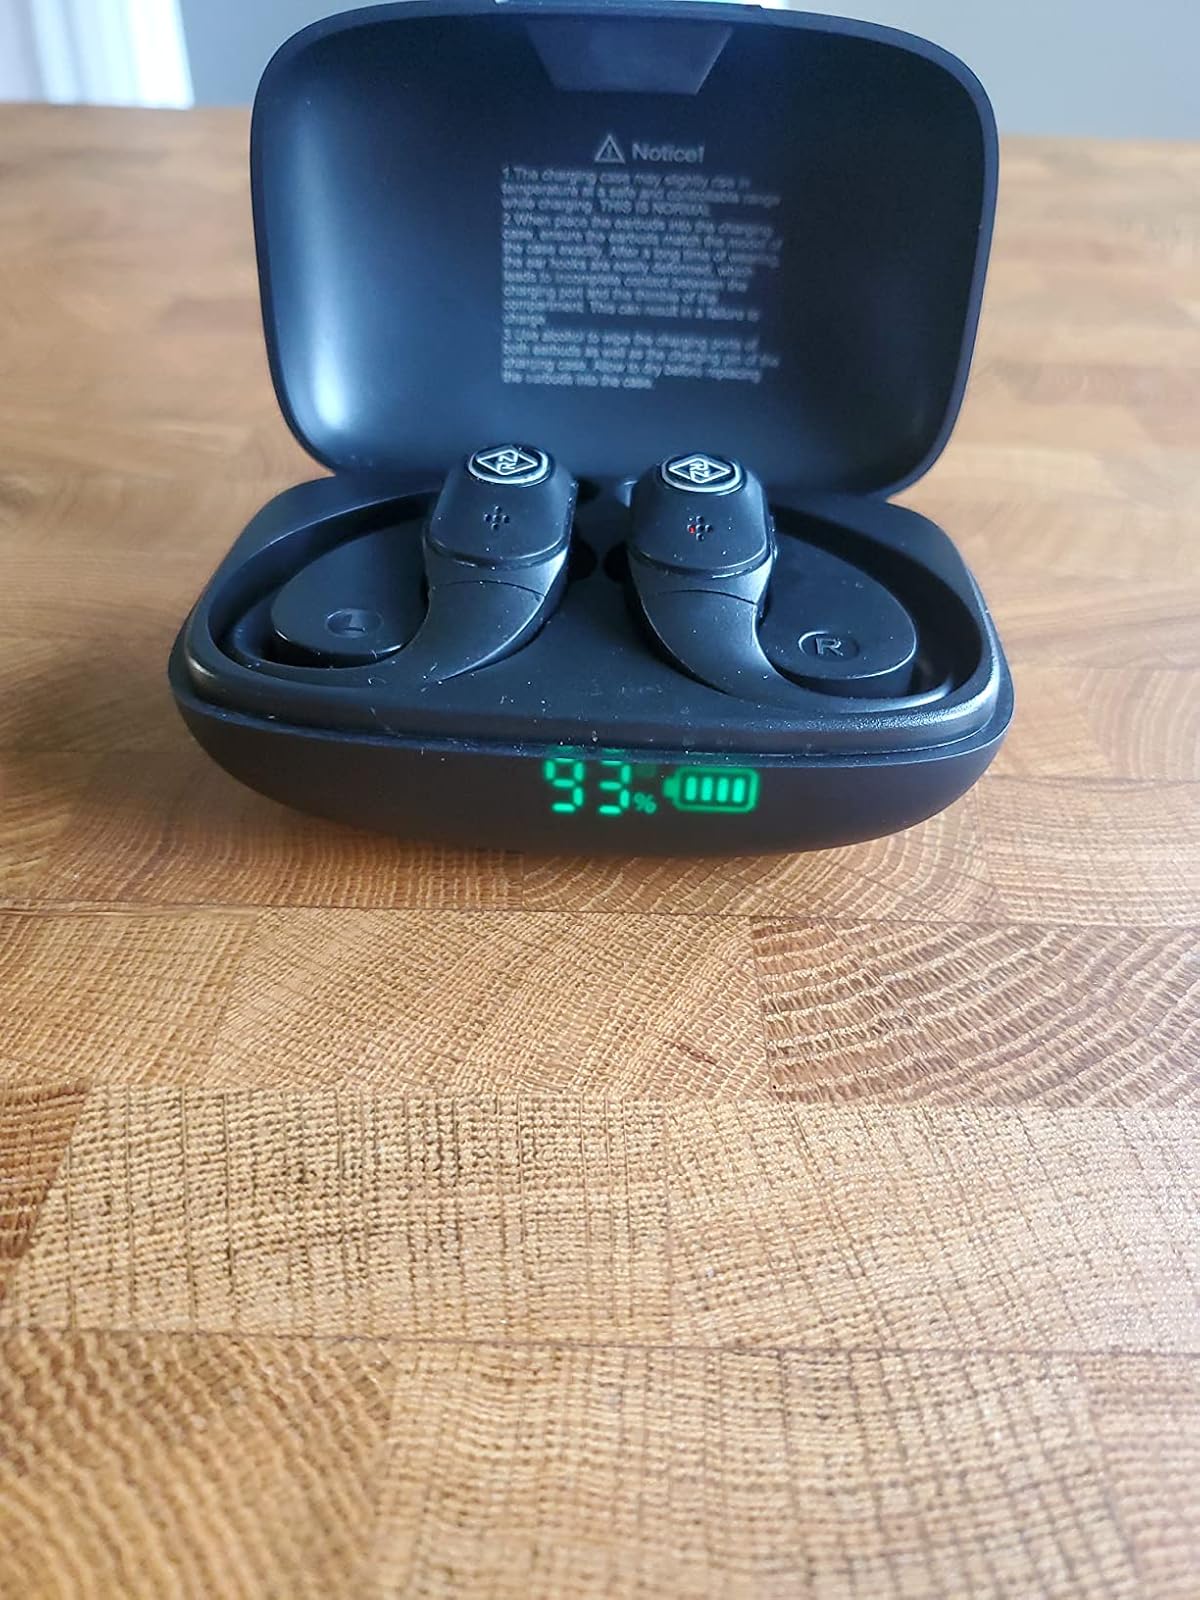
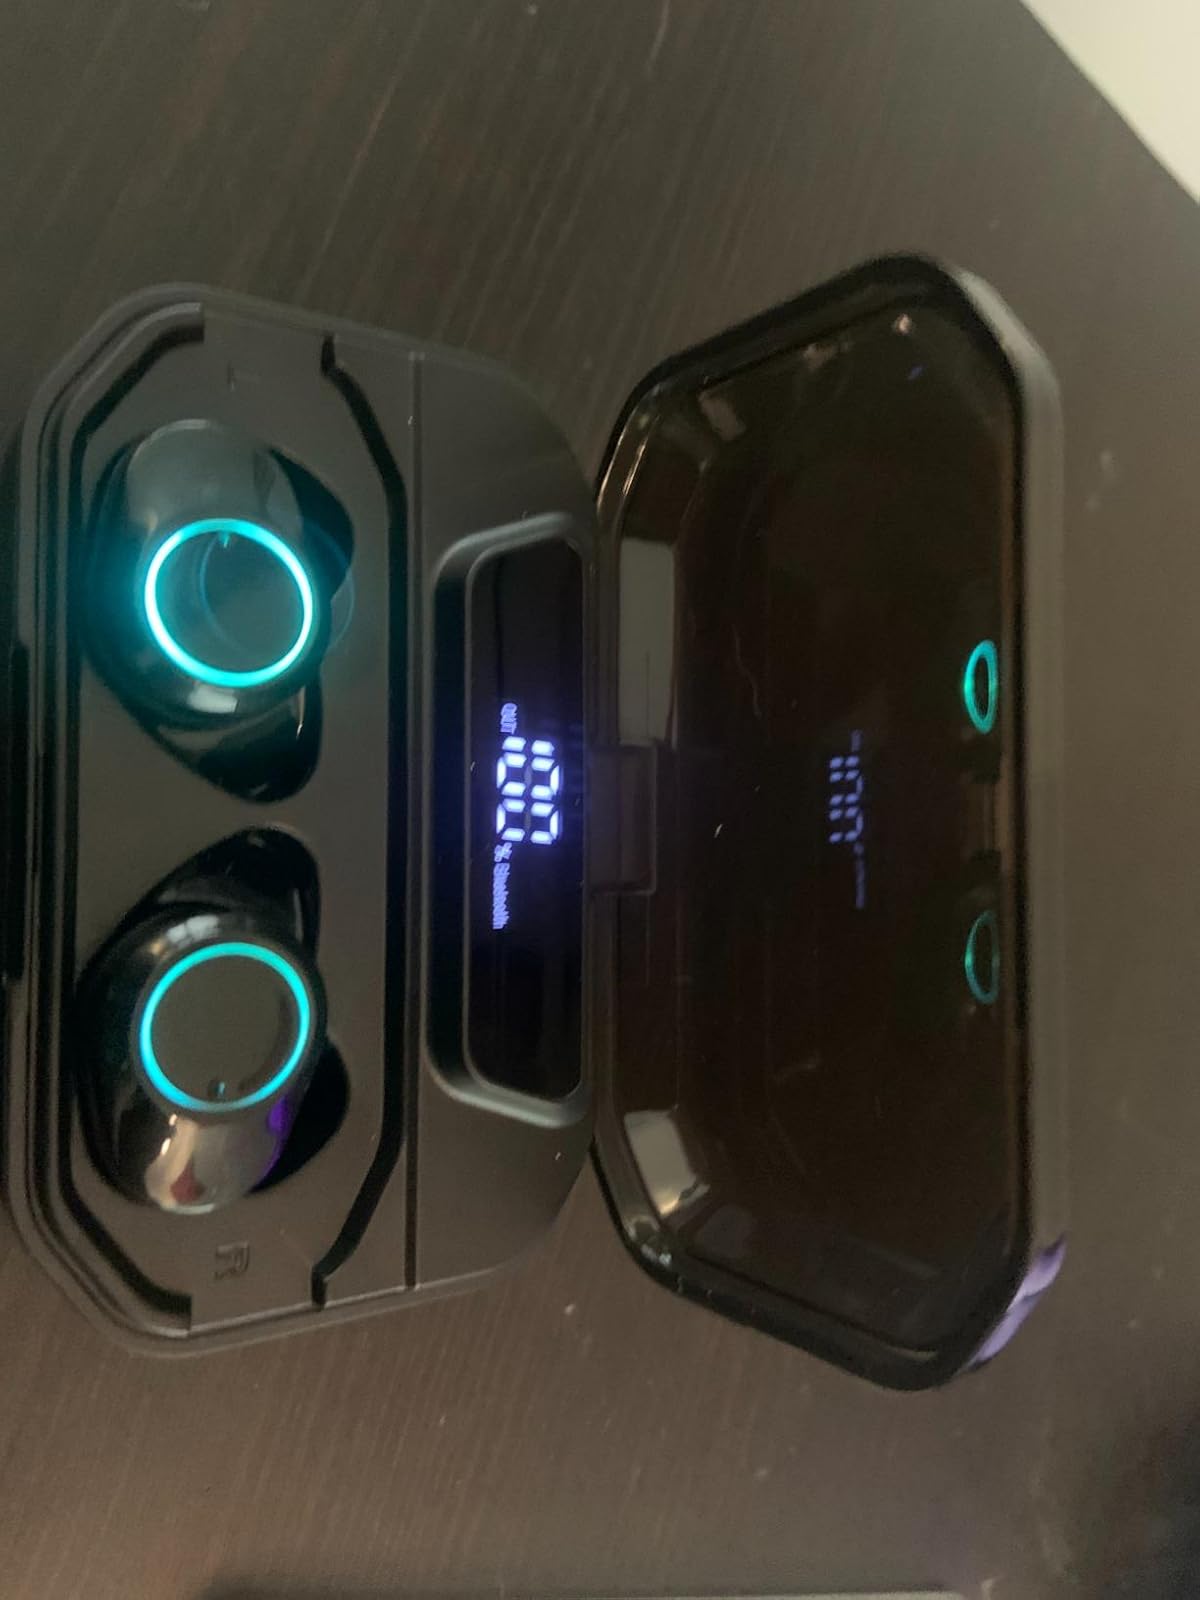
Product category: earbuds
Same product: no